Juanita Nielsen

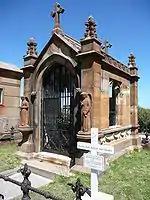
Juanita Nielsen memorial, South Head Cemetery, Vaucluse. The white cross commemorates Juanita Nielsen, while the stone monument behind it commemorates her family.

In late 1977, Eddie Trigg, Shayne Martin-Simmonds, and Lloyd Marshall, all one-time employees of the Carousel Club, were charged with conspiring to kidnap Nielsen over the incidents prior to her disappearance. When interviewed by police on 6 November 1977, Martin-Simmonds confirmed that the advertising story was a ruse and that their actual intention was to kidnap Nielsen if she was alone and take her to see "people who wanted to talk to her". He said that he and Trigg intended to: